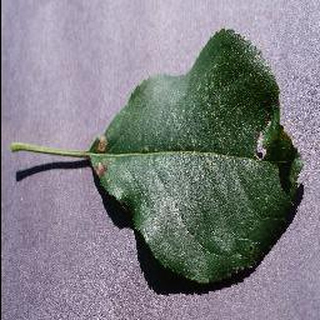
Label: apple_black_rot